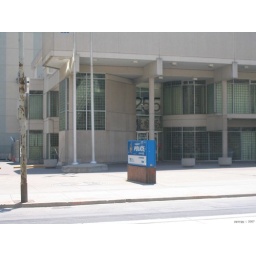
A Police Department building at Toronto downtown at Dundas St. Notice the sign in Chinese :P